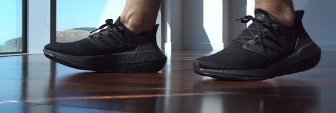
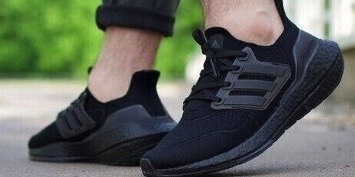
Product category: misc
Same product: yes